Vision Airlines

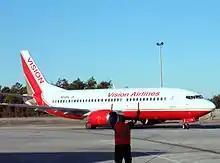
Vision Airlines 737-300

On January 19, 2011, Vision Airlines announced that it would begin commercial flights to 17 U.S. destinations beginning March 25, 2011, from Northwest Florida Regional Airport (VPS) located near Fort Walton Beach, FL and Destin, FL using Boeing 737 jet and Dornier 328 turboprop aircraft. Vision was operating nonstop flights between its hub at VPS and Asheville, NC; Atlanta, GA; Baton Rouge, LA; Columbia, SC; Fort Lauderdale, FL; Fort Myers, FL; Greenville/Spartanburg, SC; Huntsville, AL; Knoxville, TN; Lafayette, LA; Little Rock, AR; Louisville, KY; Orlando/Sanford, FL; Savannah, GA; Shreveport, LA; St. Louis, MO; St. Petersburg, FL and Tunica, MS. The airline also began operating nonstop Boeing 737 flights between Baton Rouge, Louisiana and Las Vegas, Nevada with these flights being an extension of the Baton Rouge service from the Northwest Florida Regional Airport, but then suspended all service on the route.